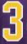
Number: 3